Billericay Town F.C.

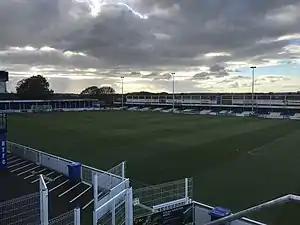
New Lodge in 2018

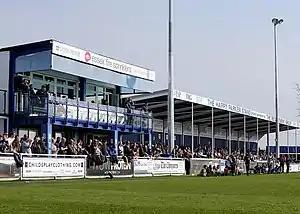
Harry Parker Stand

Archer Hall became the club's permanent home ground during the 1930s, although it remained an unenclosed pitch. In 1970 the club moved to New Lodge, which had previously been a sports ground used by Outwell Common Football Club. The ground was enclosed using a loan from Basildon Borough Council and Charrington Brewery and dressing rooms and a clubhouse were built. During the 1970s a covered standing area was built on the clubhouse side of the pitch, which became known as the Cowshed. Temporary seated stands loaned from Essex County Cricket Club were later installed on the other side of the pitch. In 1977 the club won a set of floodlights by winning the Philips Electrical Floodlight Competition final against Friar Lane Old Boys, a six-a-side tournament played at the Crystal Palace National Sports Centre the day after their FA Vase final against Sheffield. The floodlights were inaugurated with a friendly match against West Ham United, which attracted a then-record crowd of 3,841.